Princeton Downtown Historic District

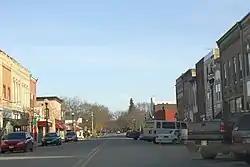
A portion of the district.

The Princeton Downtown Historic District is located in Princeton, Wisconsin.